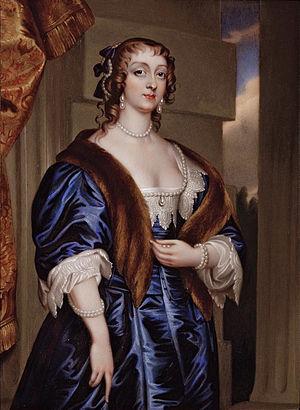
James Hamilton, 1ᵉʳ duc d'Hamilton est un noble écossais, héritier présomptif au trône d'Écosse en tant que descendant de Jacques II par la fille de ce dernier Marie Stuart.
Le titre de comtesse, marquise et duchesse de Cambridge a été créé à plusieurs reprises dans la pairie d'Angleterre. Le titre est étroitement associé à la famille royale d'Angleterre.